Winchester, Idaho

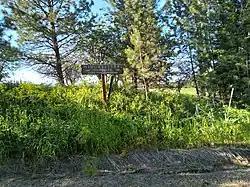
First location of Winchester and post office on Nez Perce land

Winchester is within the Nez Perce Indian Reservation, and similar to the opening of lands in Oklahoma, the U.S. government opened the reservation for white settlement in November 1895. The proclamation had been signed less than two weeks earlier by President Cleveland.